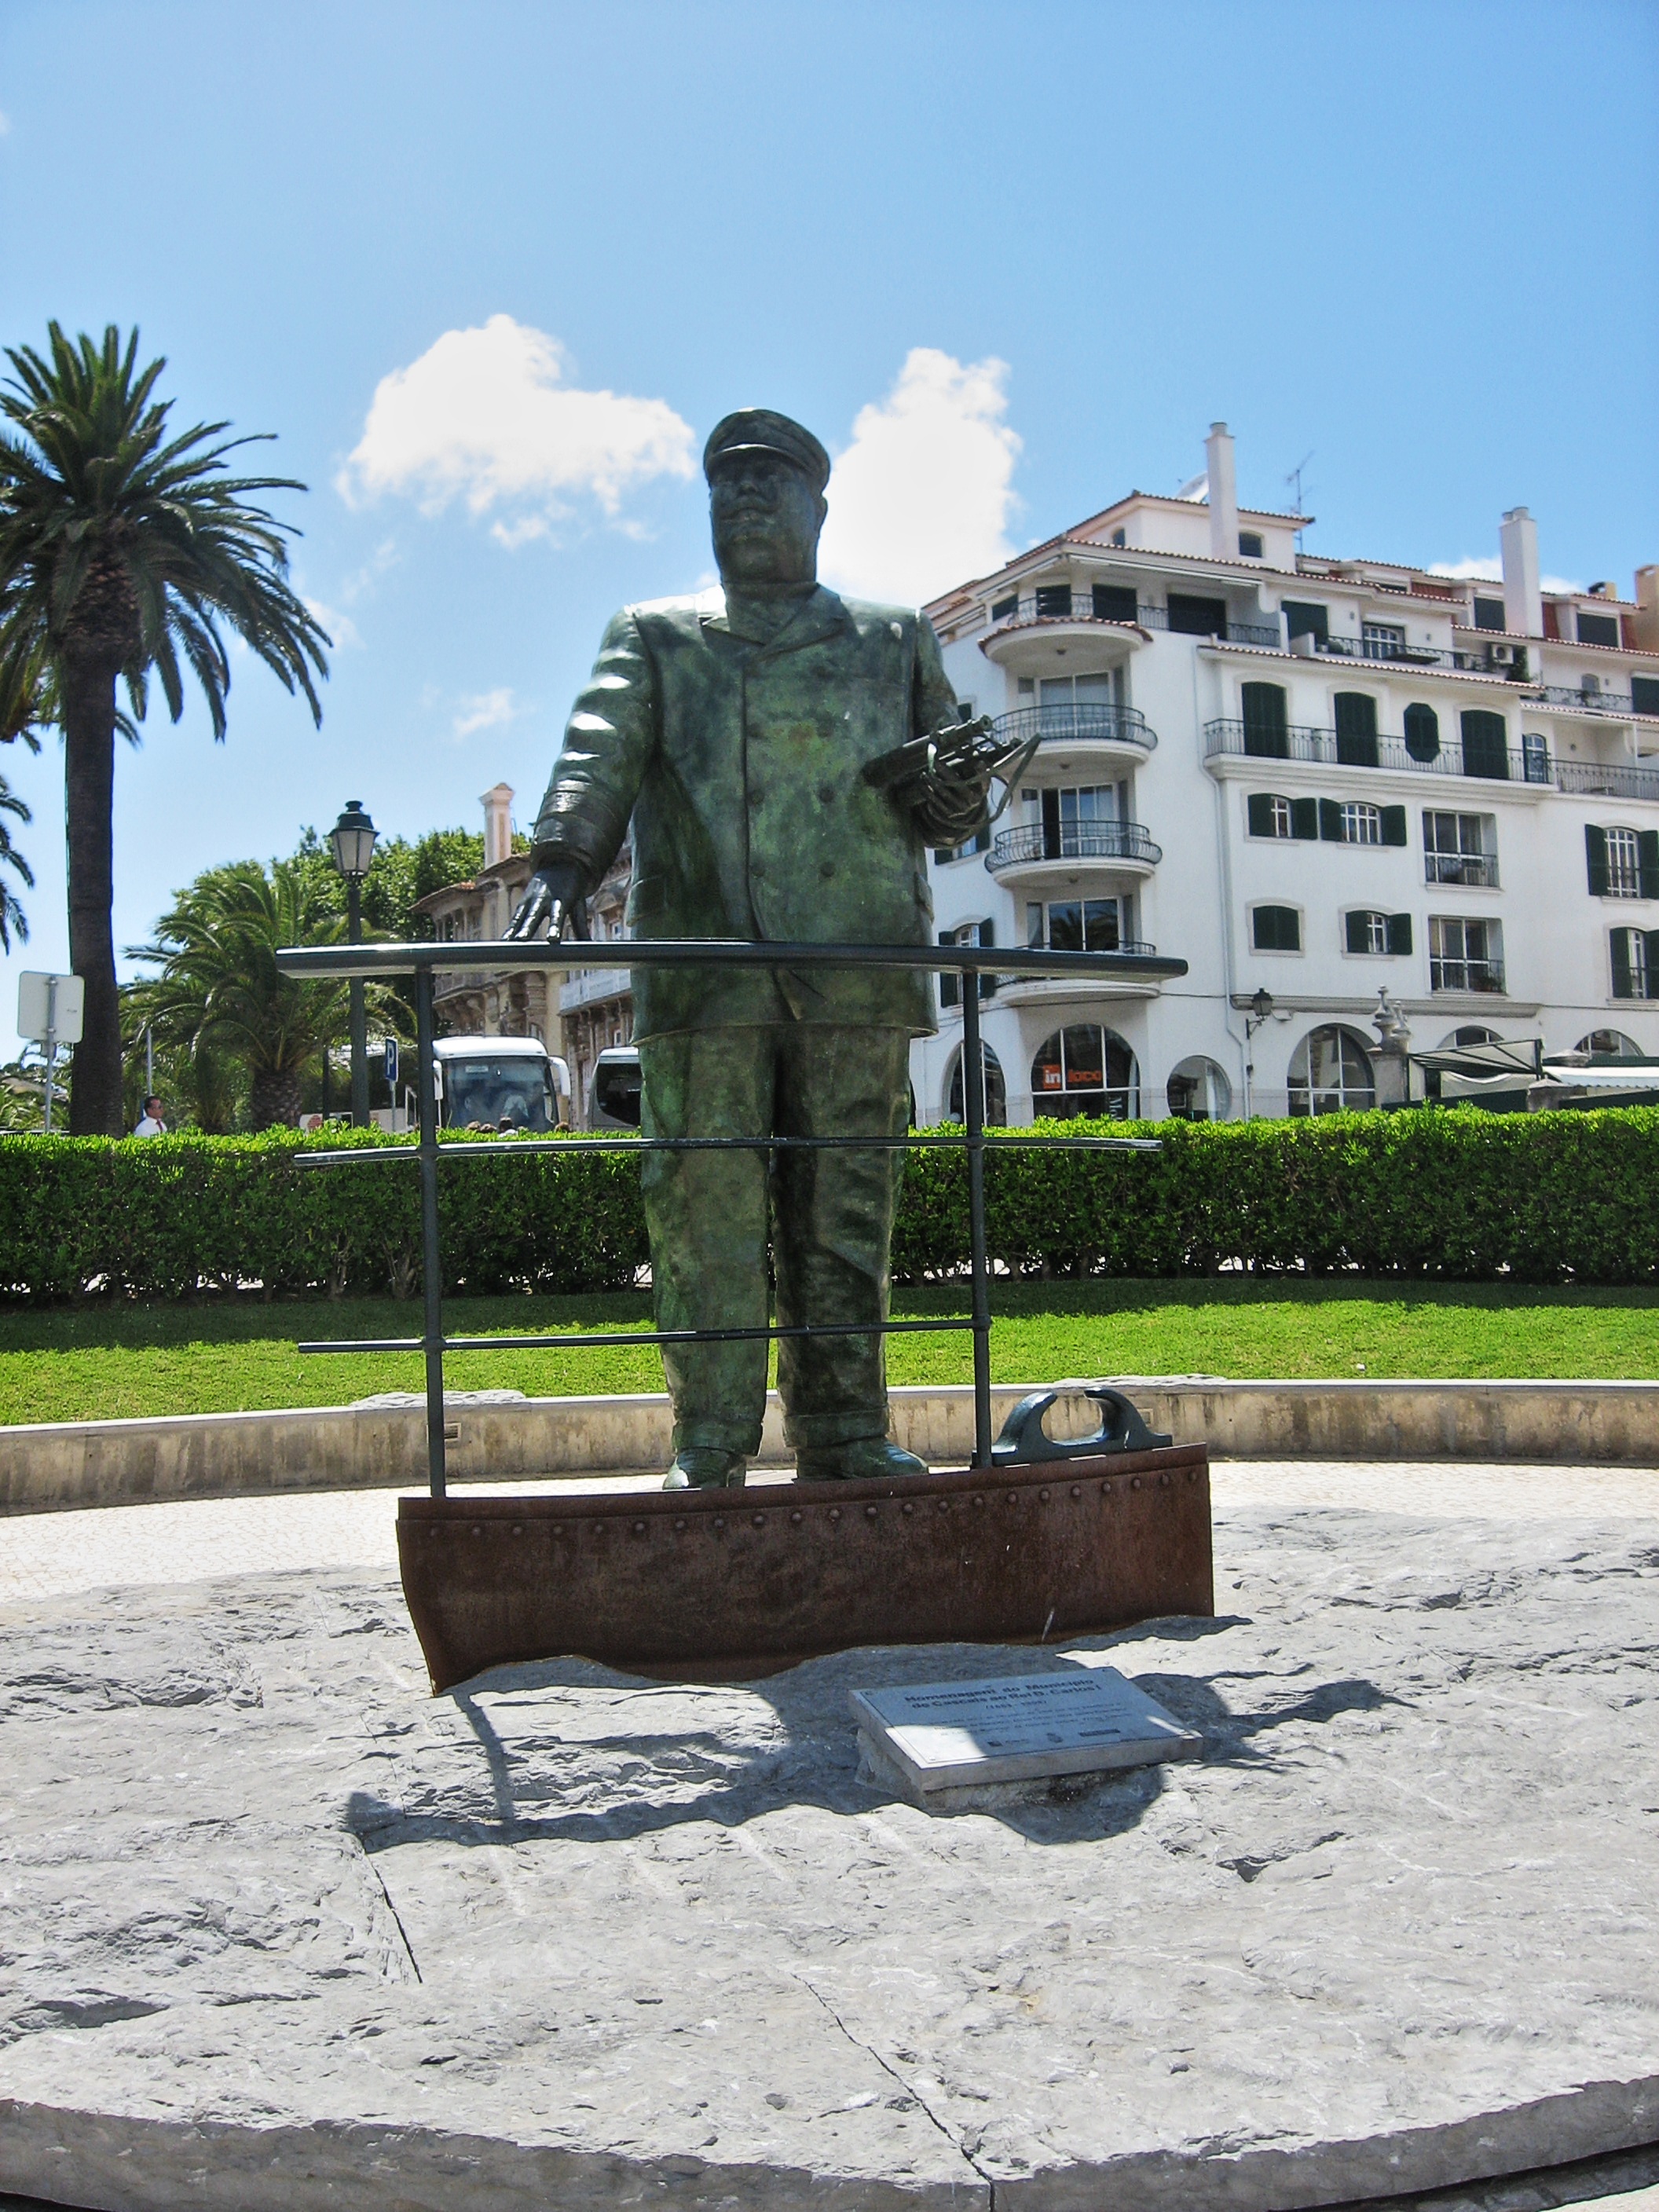
city, monument, vacation, travel, europe, statue, sculpture, memorial, art, portugal, history, town square, d, historical, water feature, lisbon, portuguese, urban area, charles portugal king of portugal